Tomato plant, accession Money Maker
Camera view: vertical (180 deg); turntable rotation: 300 degrees
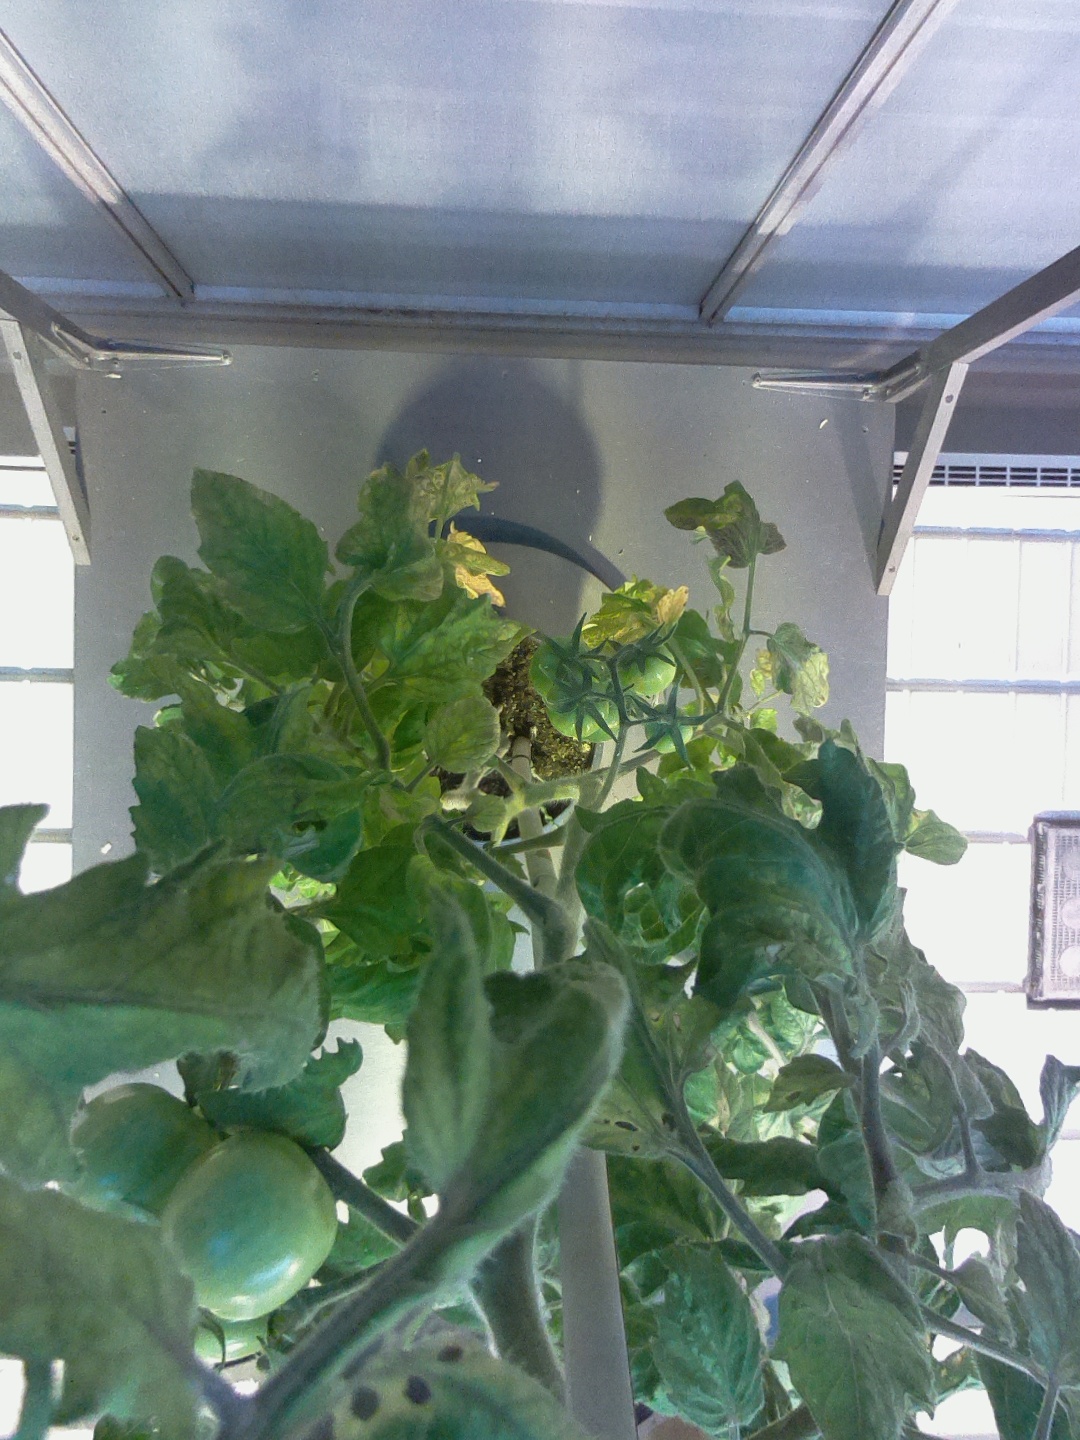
BBCH growth stage 76: 60%-70% of final fruit size